Thomas Bowdler

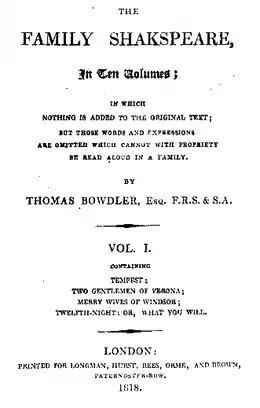
Title page of Bowdler's best-known work

Thomas Bowdler (11 July 1754 – 24 February 1825) was an English physician known for publishing "The Family Shakespeare", an expurgated edition of William Shakespeare's plays edited by his sister Henrietta Maria Bowdler. The two sought a version they saw as more appropriate than the original for 19th-century women and children. Bowdler also published works reflecting an interested knowledge of continental Europe. His last work was an expurgation of Edward Gibbon's "Decline and Fall of the Roman Empire", published posthumously in 1826 under the supervision of his nephew and biographer, Thomas Bowdler the Younger. From his name derives the eponym verb "bowdlerise" or "bowdlerize", meaning "to expurgate" or "to censor something" through the omission of elements deemed unsuited to children in literature and films and on television.